Sideways bike

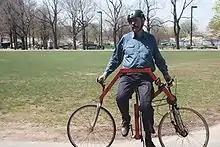

The sideways bike is an invention, patented in 2005, by Michael Killian, a software engineer from Dublin. He was inspired by his view that snowboarding offered greater artistic potential to skiing, and decided to design a snowboard equivalent based on the conventional bicycle. The result: a bike ridden sideways with the rider operating both wheels. The bike, unlike a conventional bike, uses front-to-back balance like a snowboard. Conventional bikes use left-to-right balance, like skis. The bike is aimed at the youth market and has won a number of invention awards.